Motorcycle taxi

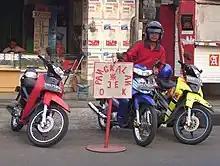
Motorcycle taxis in Indonesia

Gojek Motorcycle taxis, a variation of Ojek, the unlicensed transport in Indonesia found in most areas of the country, is a licensed last-mile ride hailing motor taxi in Indonesia where traffic jams commonly hinder other forms of transport, to rural areas inaccessible by four-wheeled vehicles. Because of the traffic, "ojek" are often the fastest form of transport, especially in big urban areas such as Jakarta, Surabaya, or Medan. Many people choose them over taxicabs, which are safer, but slower and more expensive. Other ride hailing apps are the Grab which along with Gojek dominates the market, other ride-hailing apps like InDrive and Maxim also exist.